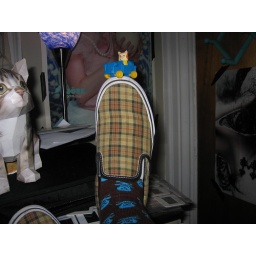
george harrison is a small cat in a blue car.